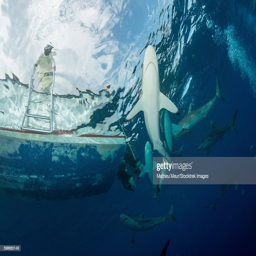
school of silky sharks under a fishing boat